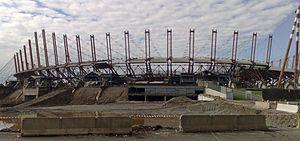
Le Stadio delle Alpi était un stade situé à Turin en Italie. Sa démolition a été achevée en 2009.
La Juventus Football Club ou JFC, désignée aussi Juventus Turin ou plus familièrement appelée la Juve, mais également surnommée la Vecchia Signora ou bien encore les Bianconeri en italien, est un club de football professionnel italien basé dans la ville de Turin, dans la région du Piémont, dans le nord de l'Italie.
La rivalité entre la Juventus et l'Inter, également connue sous le nom de Derby d'Italia, se réfère à l'antagonisme entre deux clubs de football des villes de Turin, la Juventus FC fondée en 1897, et de Milan, le FC Internazionale Milano, fondée en 1908.